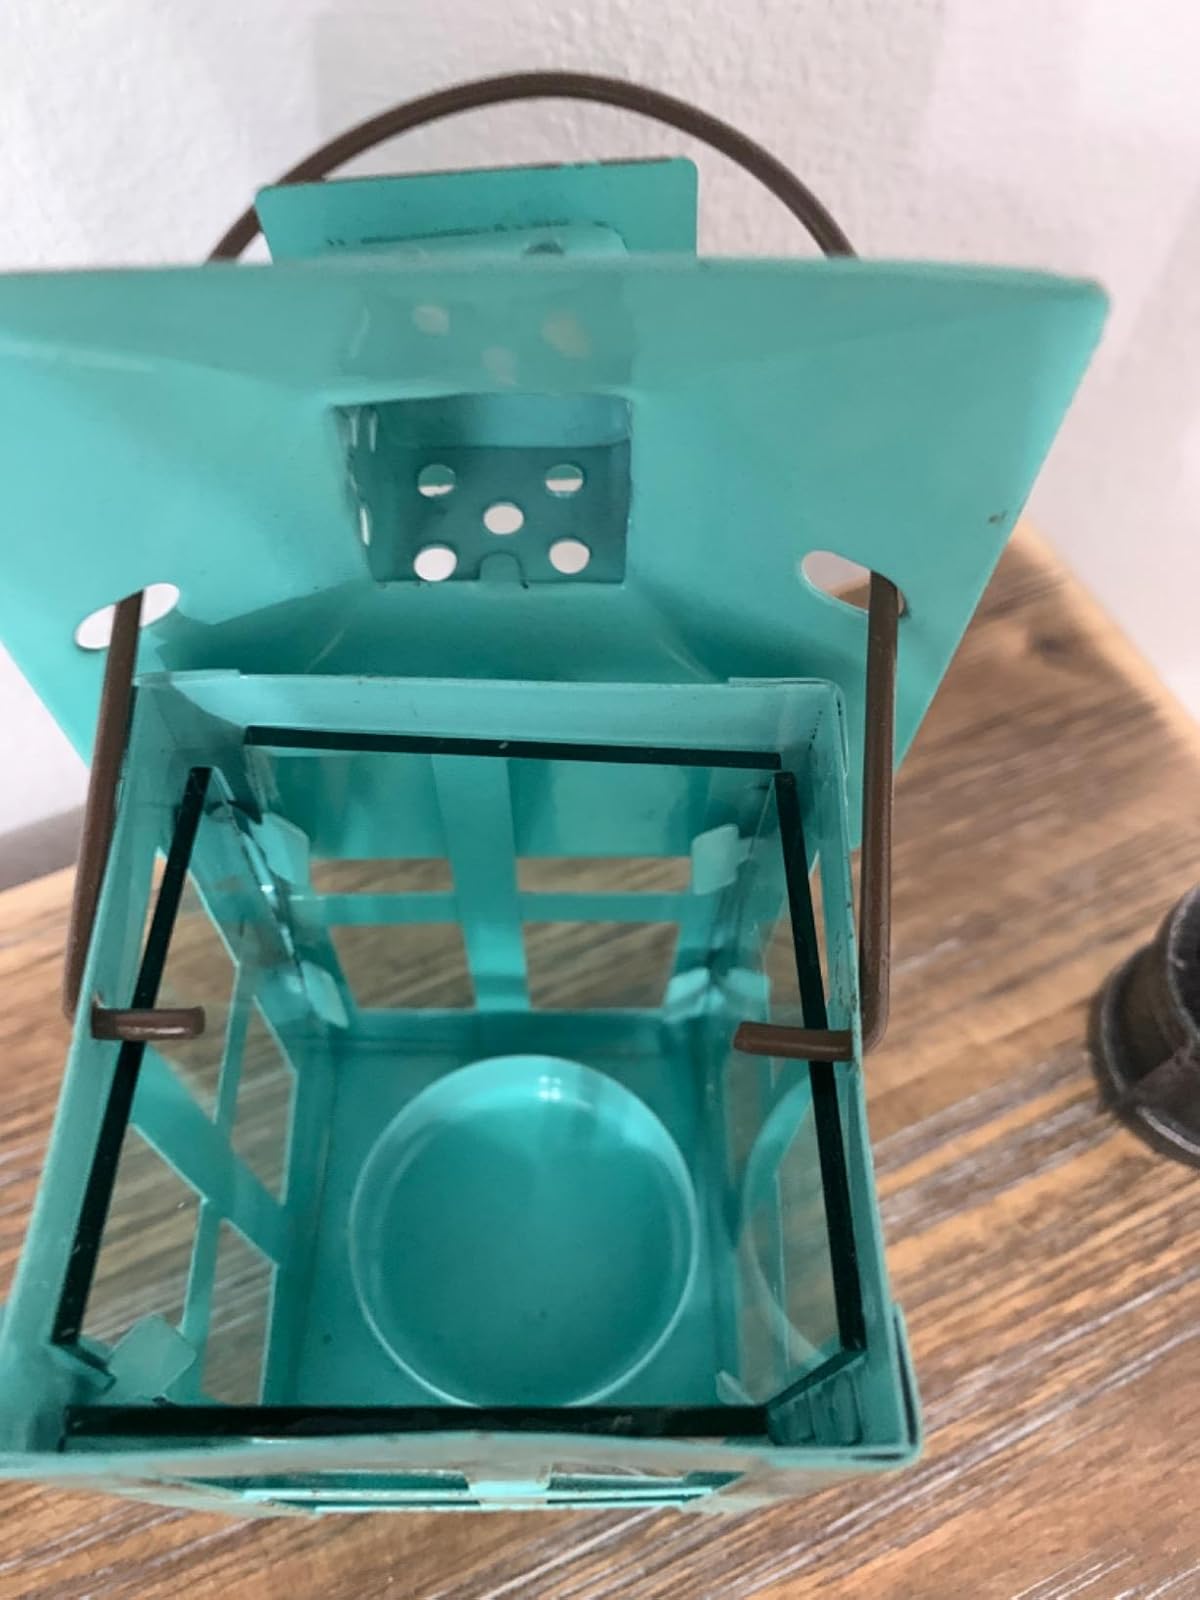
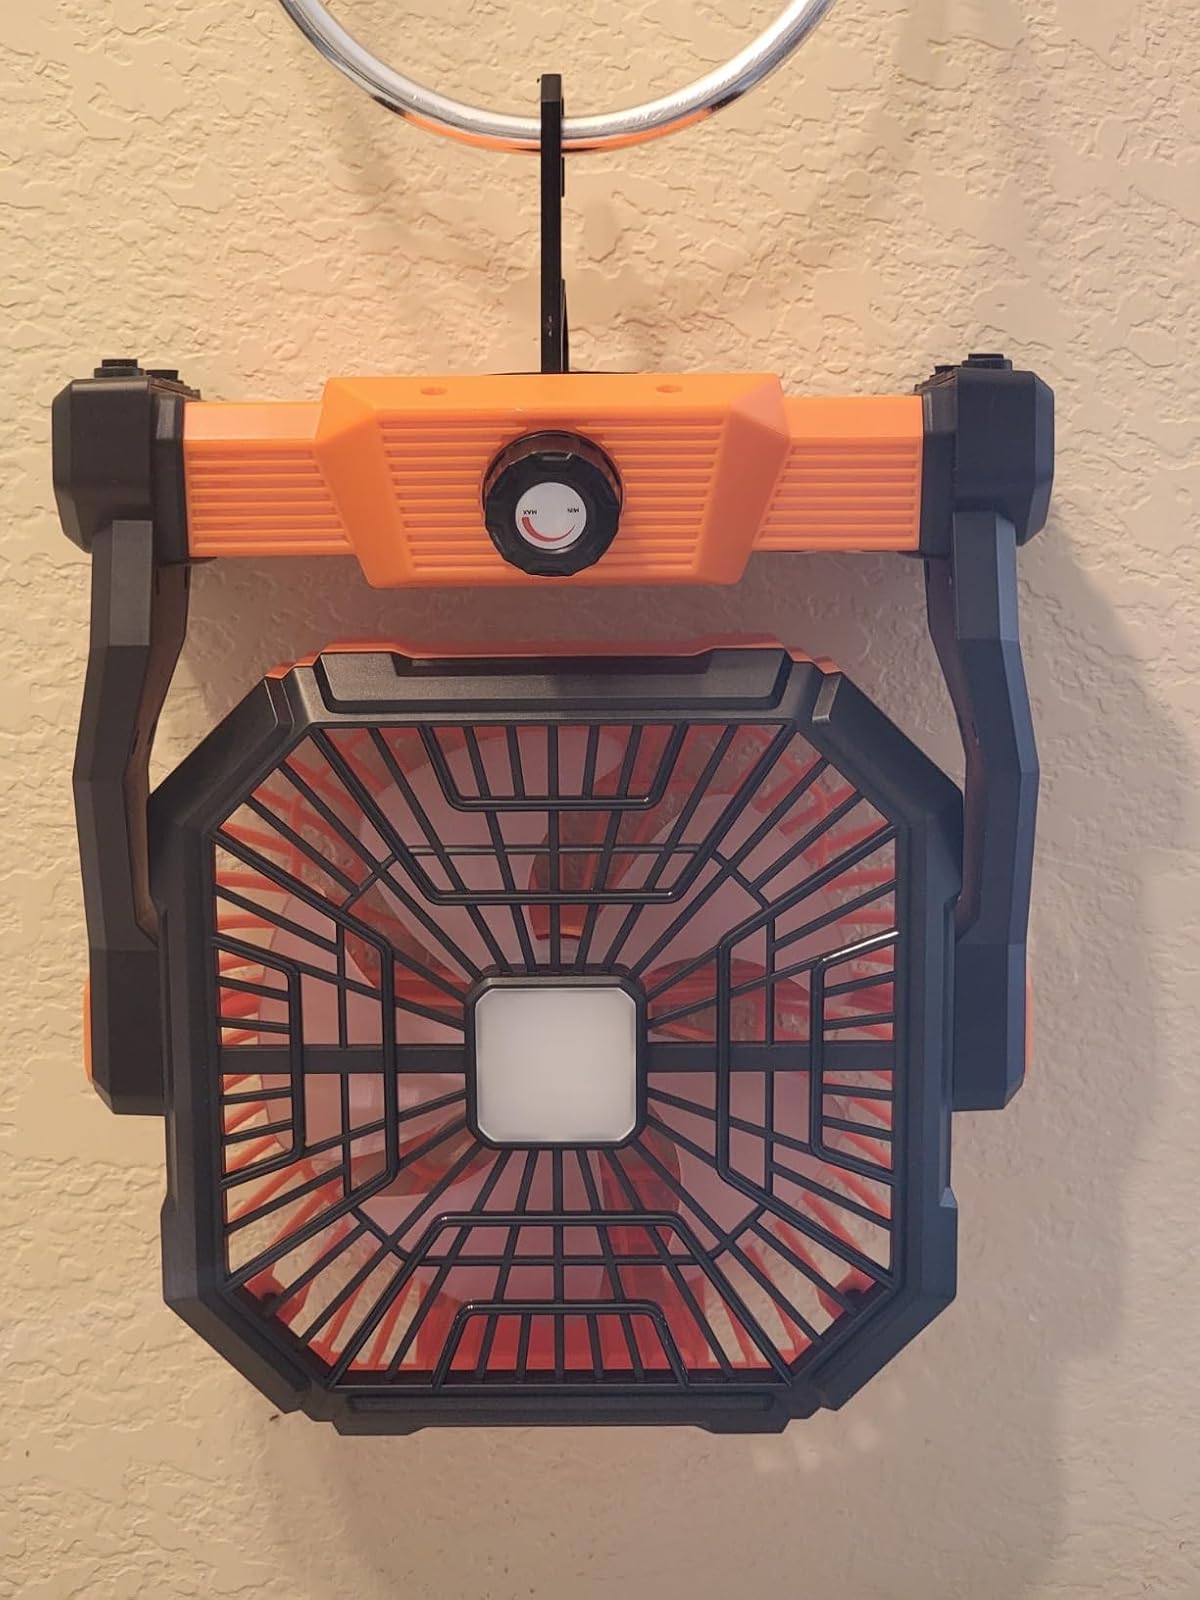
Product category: lantern
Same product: no